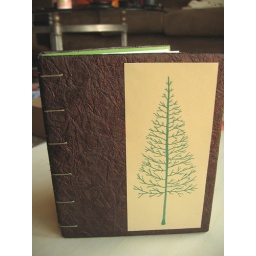
tree drawn in green pantone marker